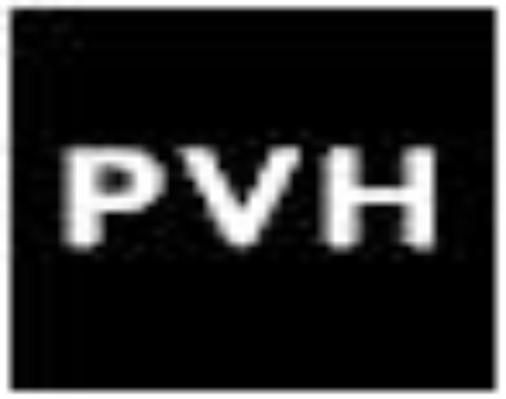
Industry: Clothes